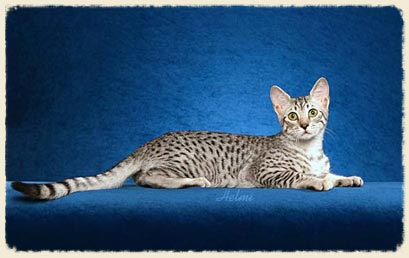
Breed: egyptian_mau